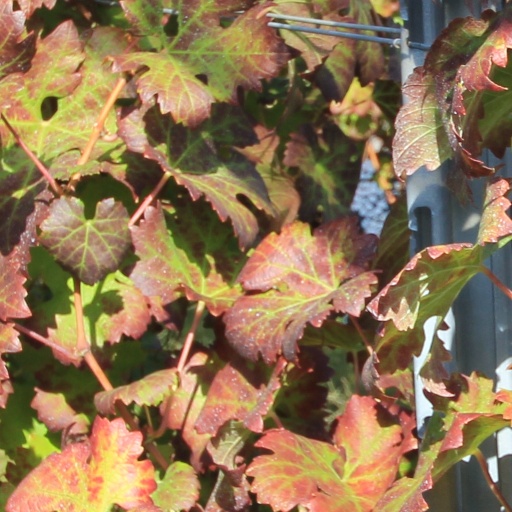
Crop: grape